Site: brandenburg
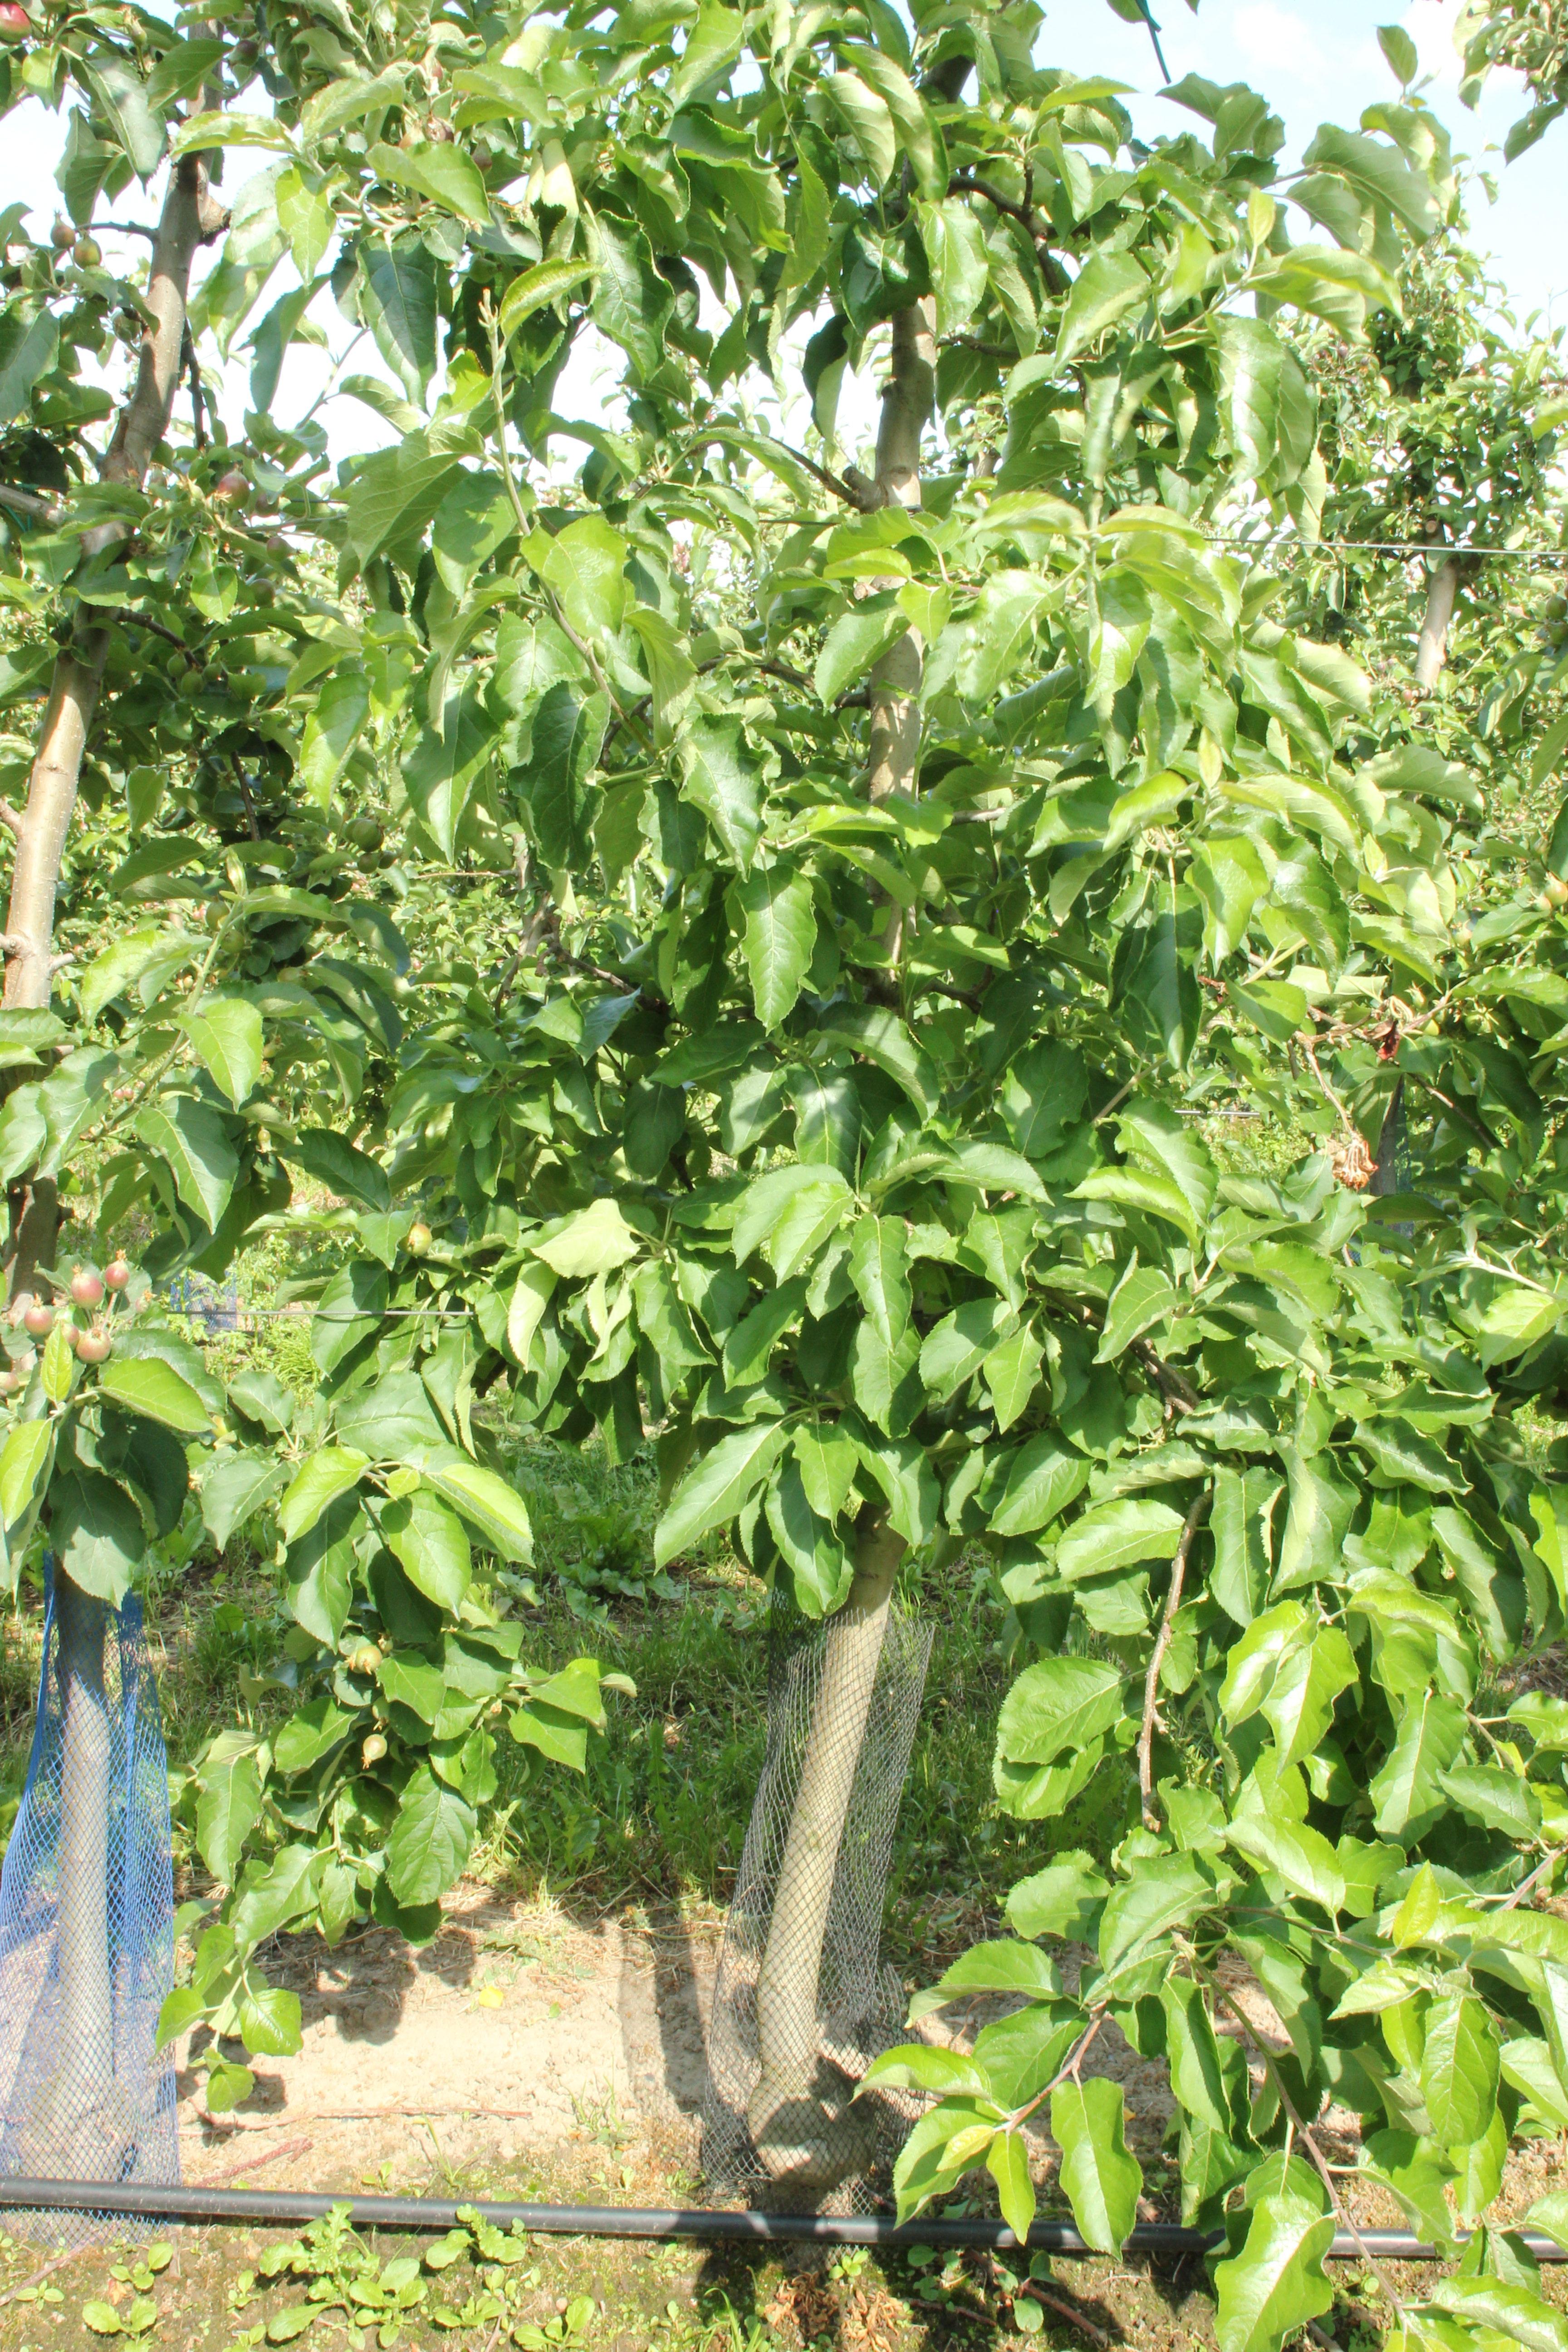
Growth stage (BBCH 72): Development of fruit